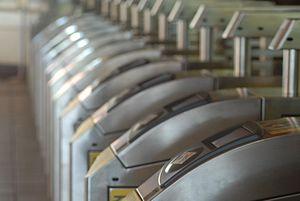
Machines/lecteurs de cartes à l'entrée du métro de Taipei, à Danshui.